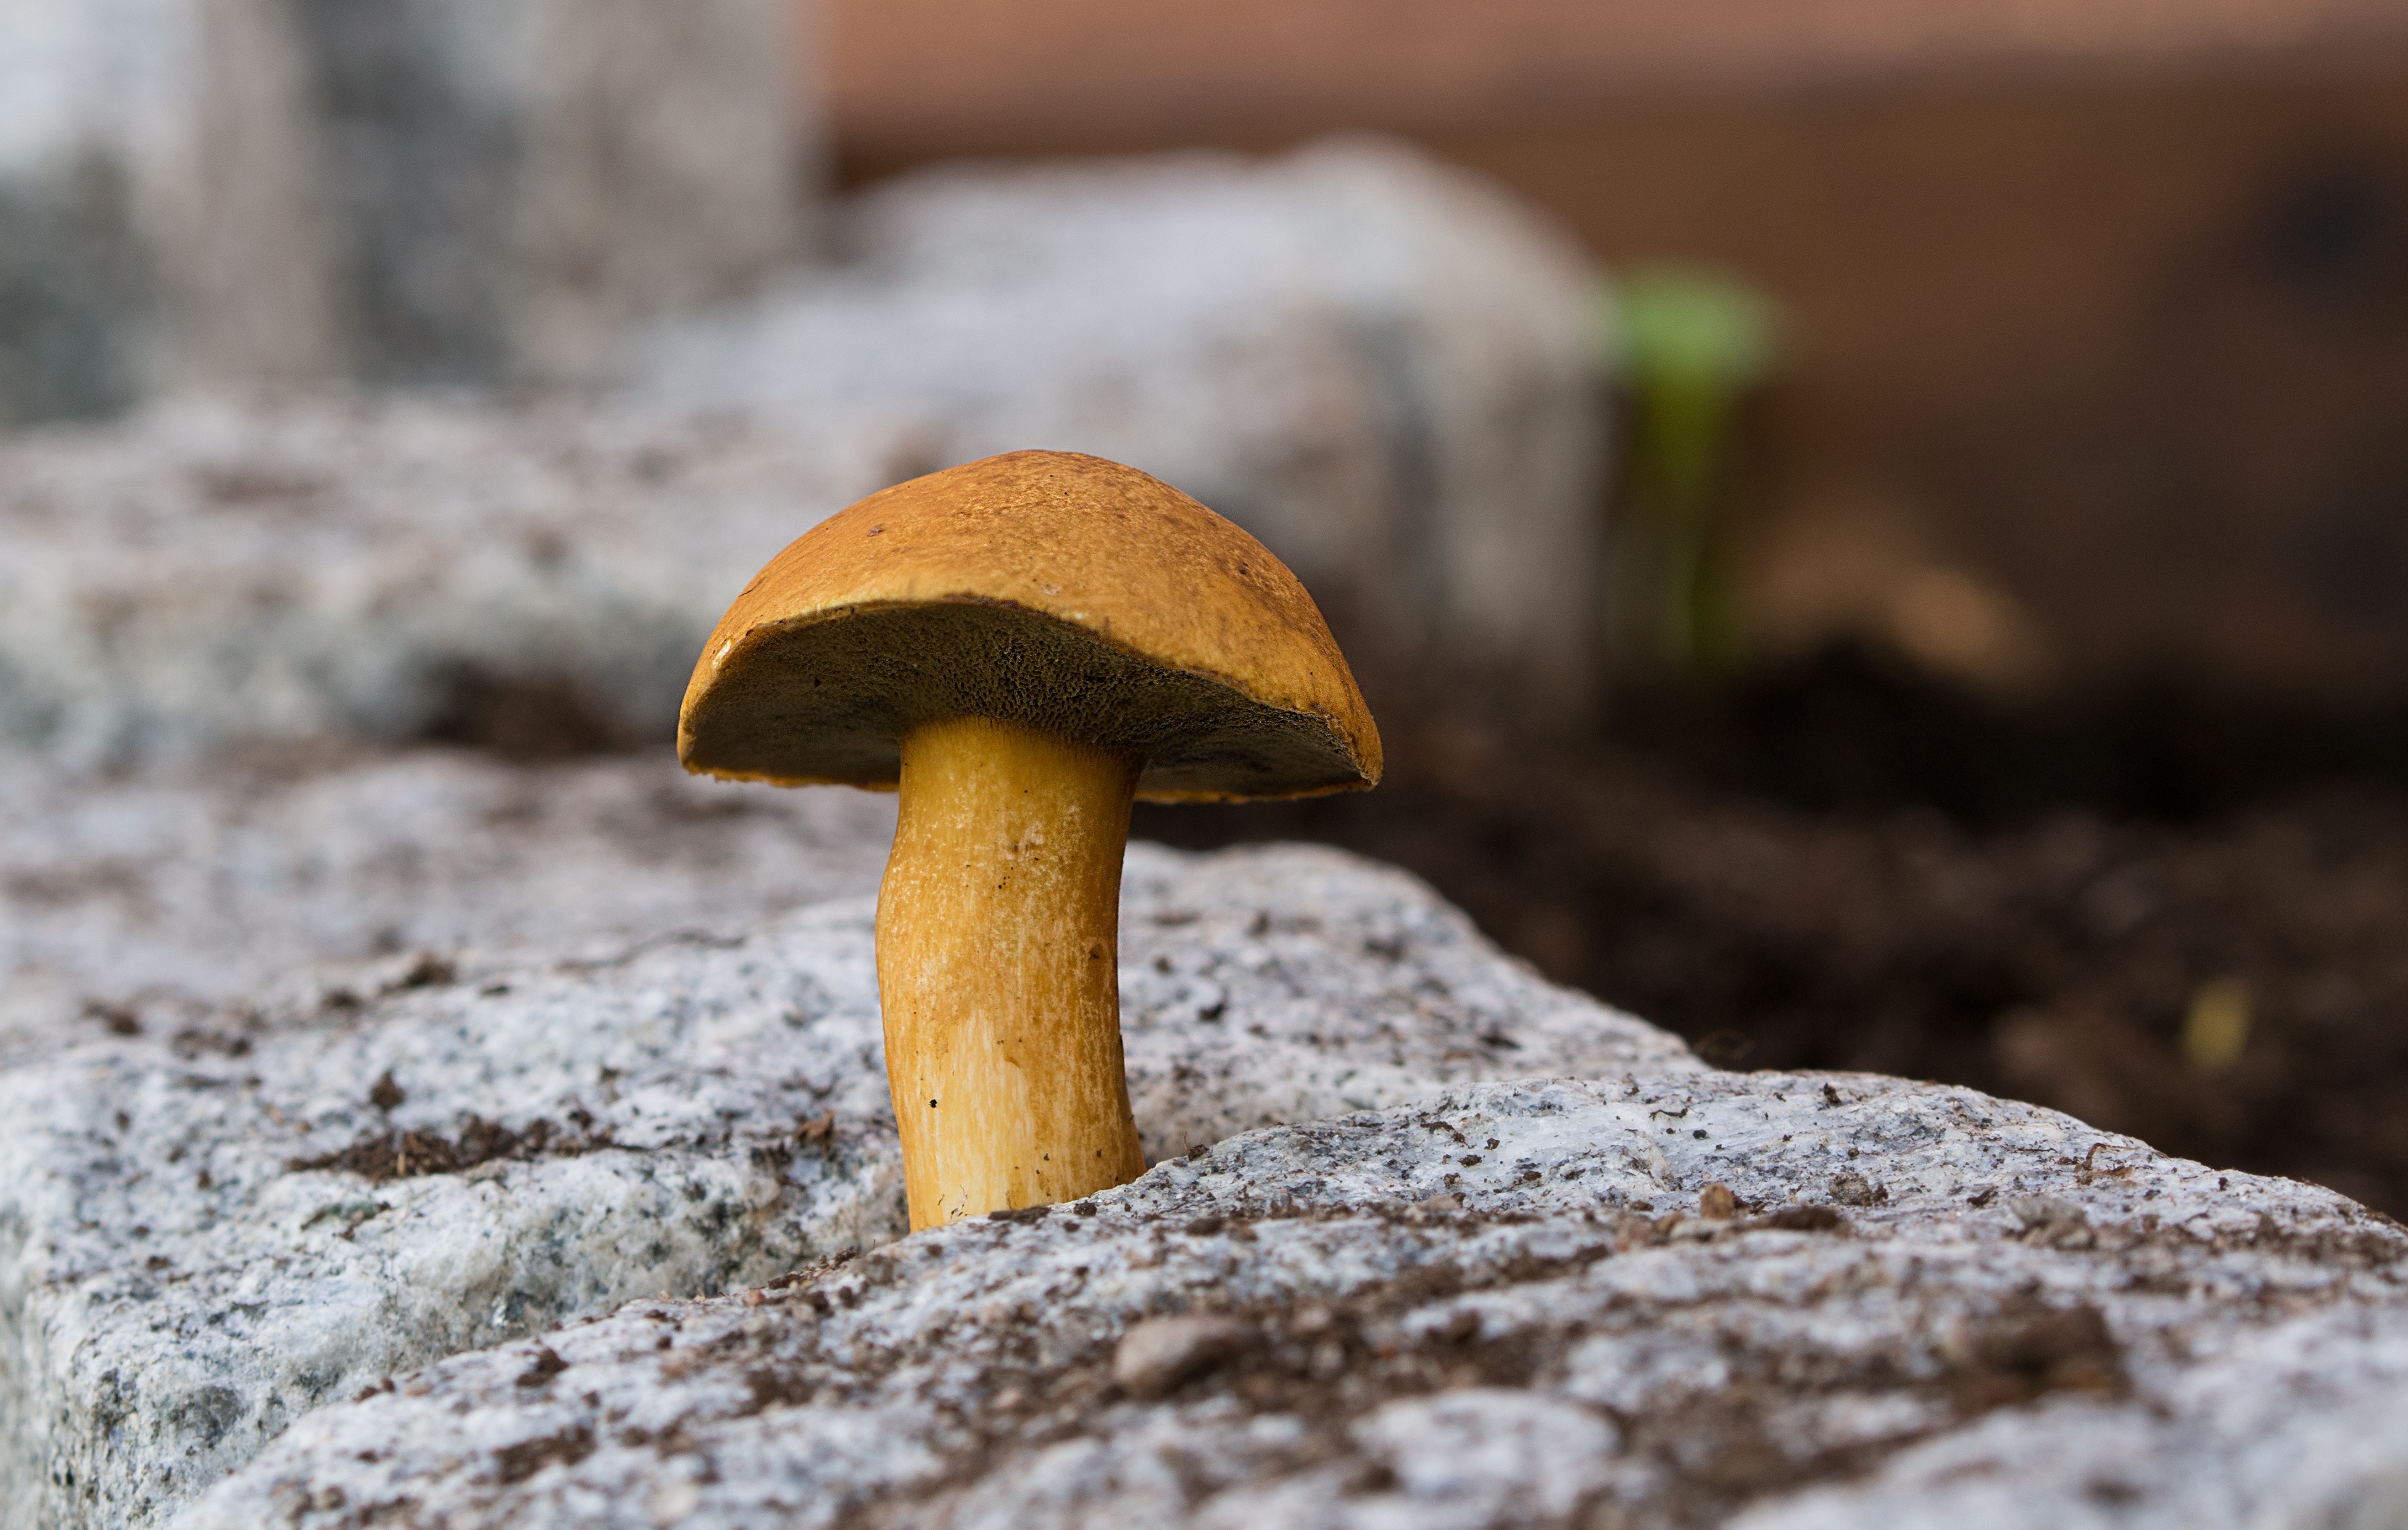
landscape, nature, rock, leaf, stone, macro, autumn, soil, mushroom, terrain, season, fauna, close up, fungus, boletus, bolete, macro photography, edible mushroom, agaricomycetes, agaricaceae, penny bun